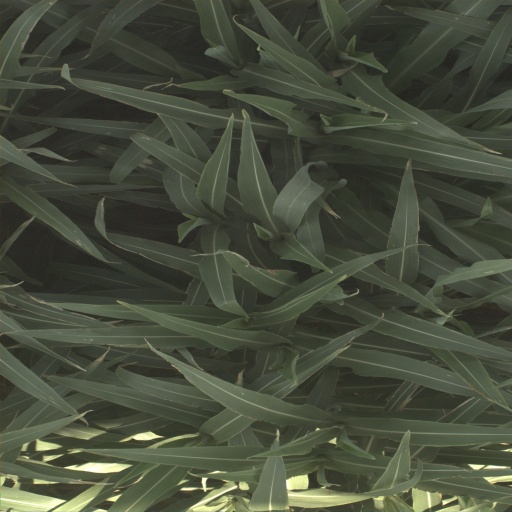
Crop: sorghum